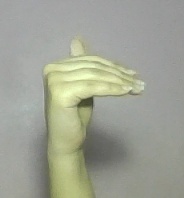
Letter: khaa